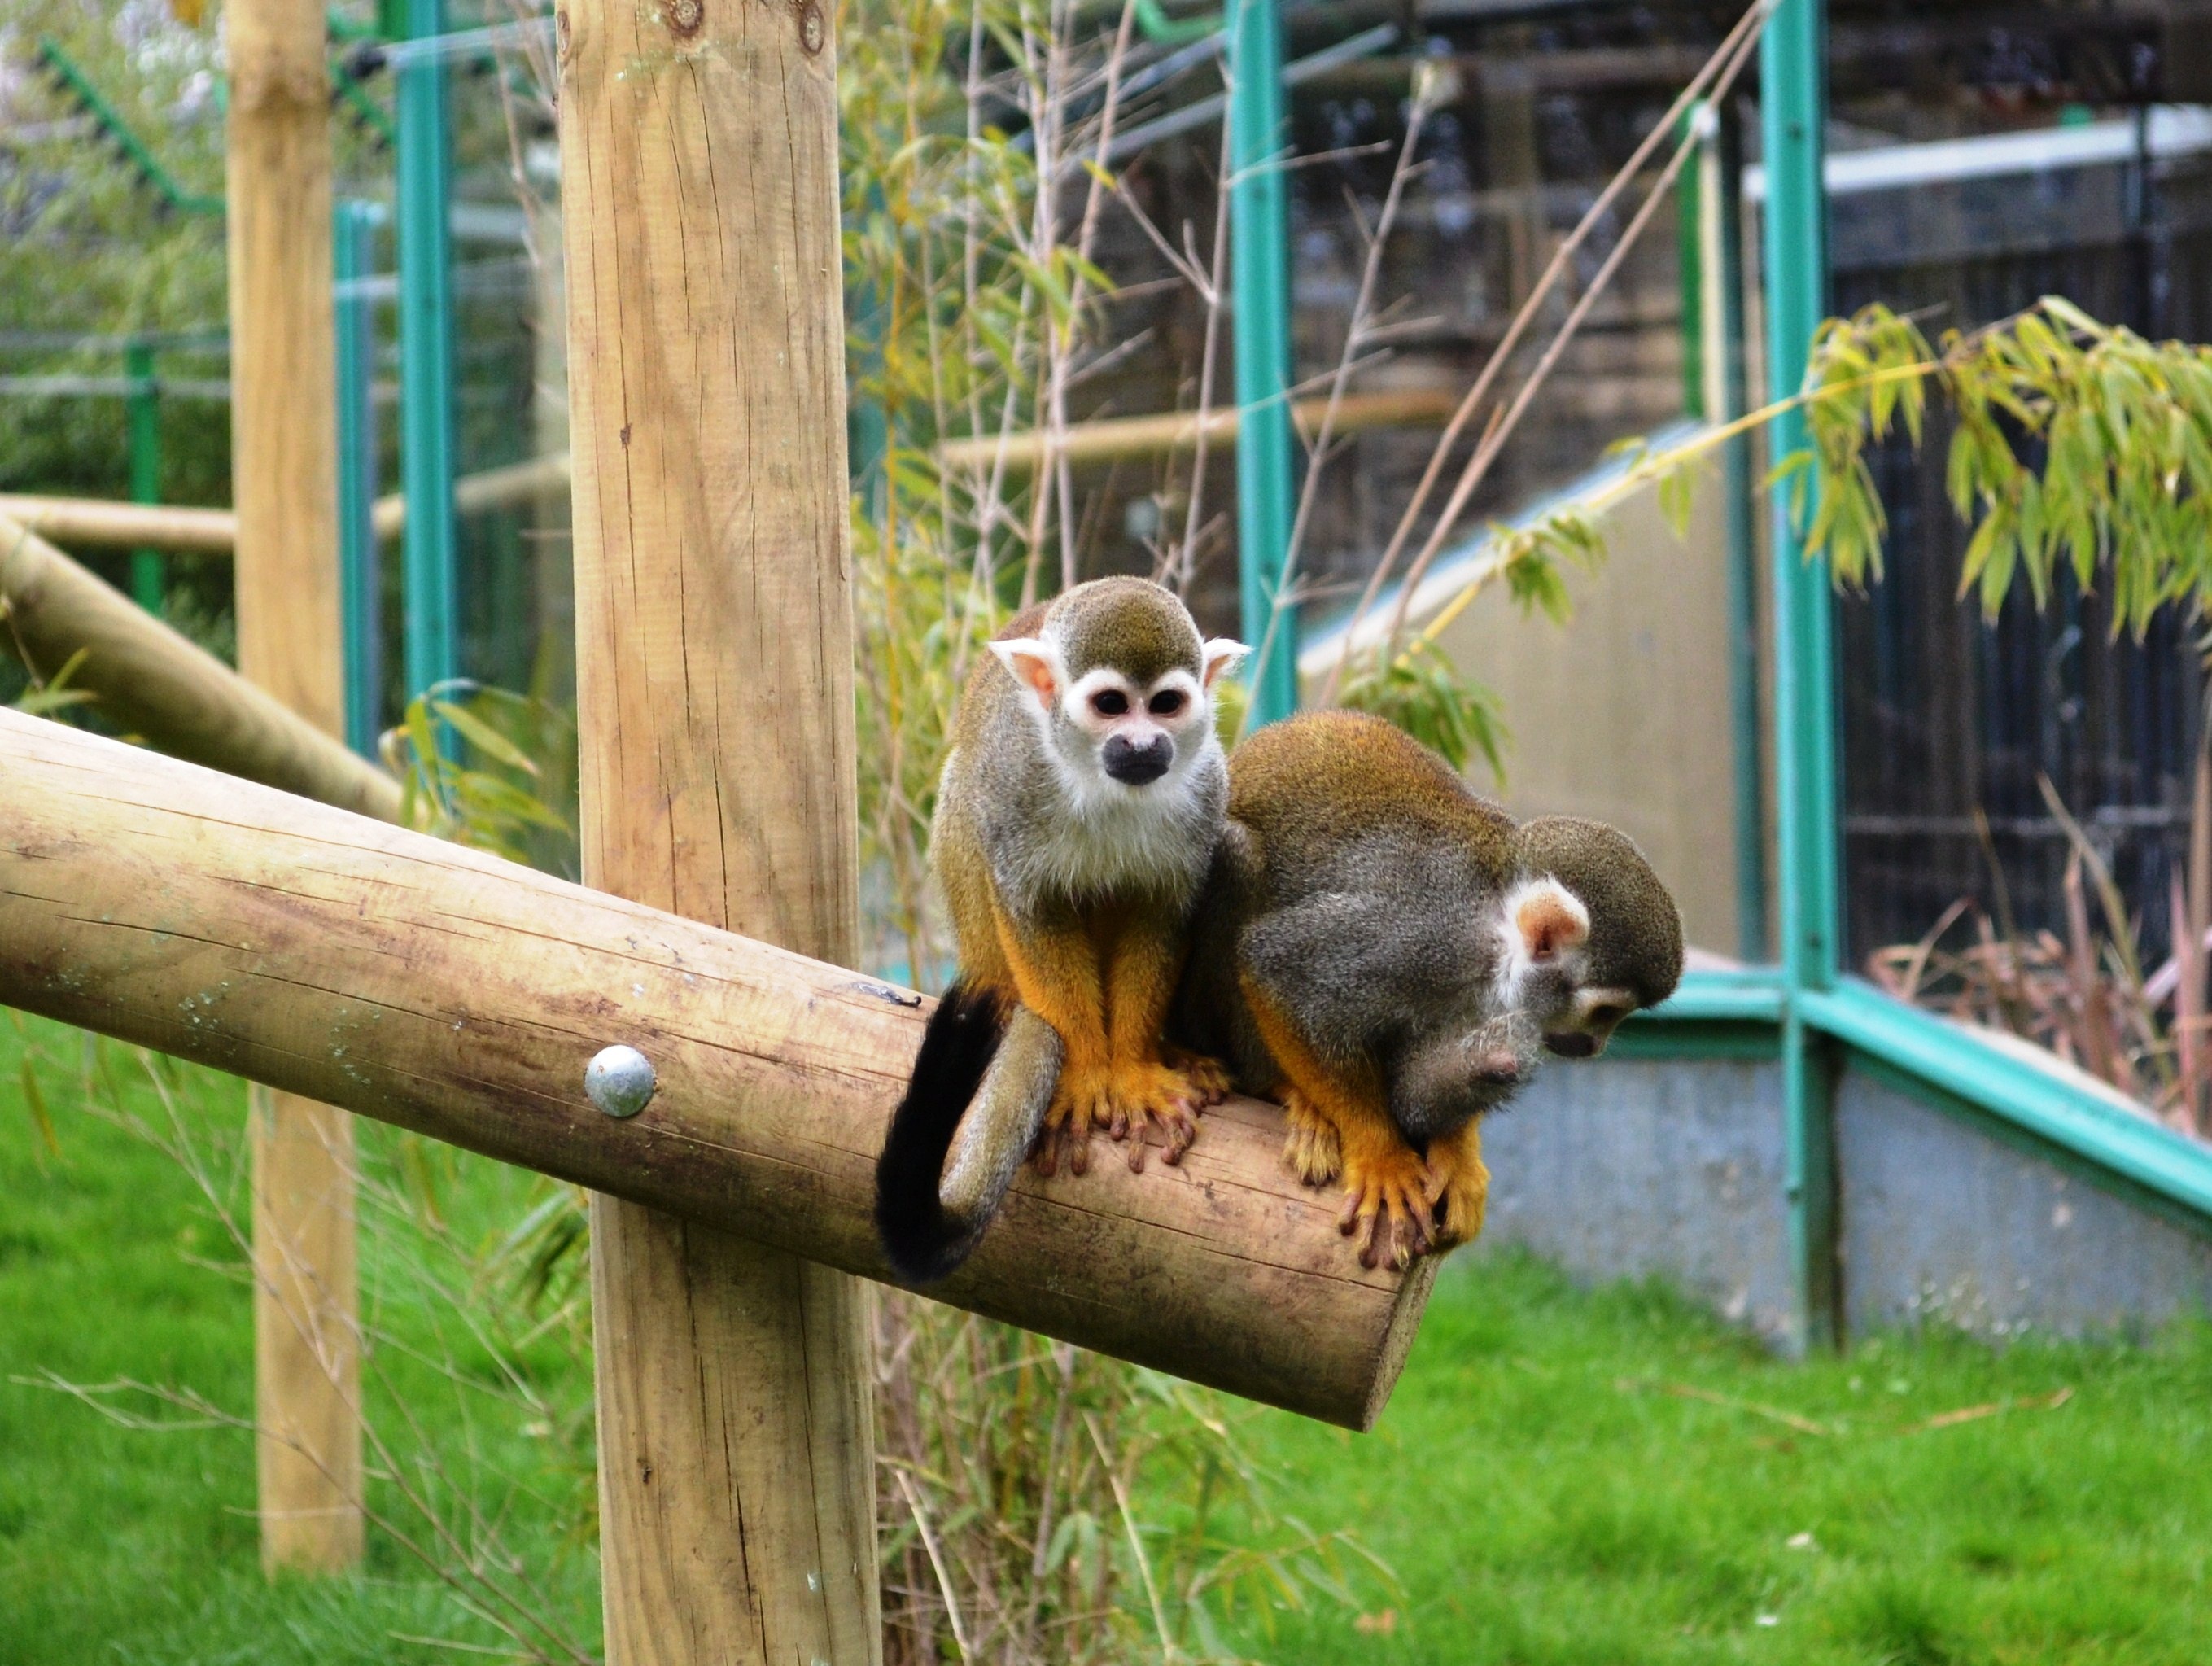
animal, cute, wildlife, zoo, jungle, mammal, monkey, fauna, primate, new world monkey